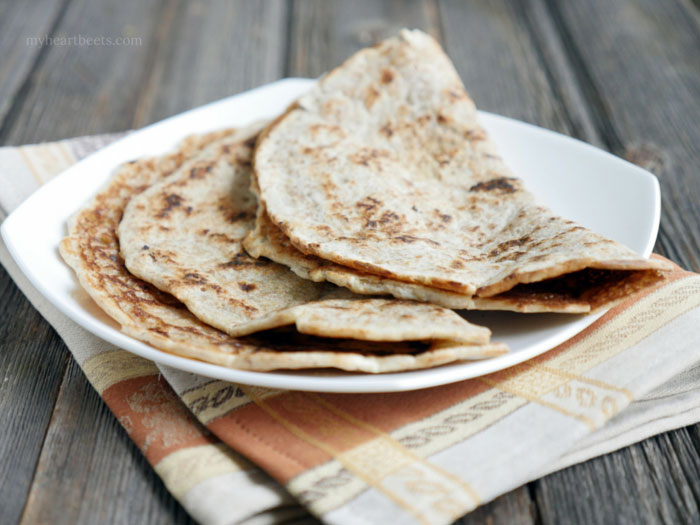
Dish: chapati